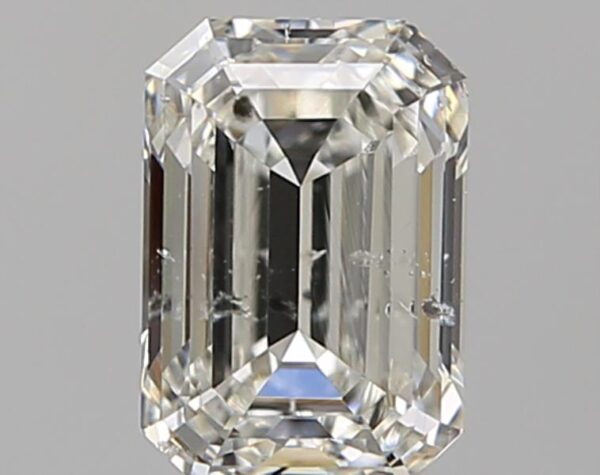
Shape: emerald
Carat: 1
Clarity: SI2
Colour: I
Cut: VG
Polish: VG
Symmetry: GD
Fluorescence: N
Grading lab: GIA
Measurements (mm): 6.62 x 4.55 x 3.28